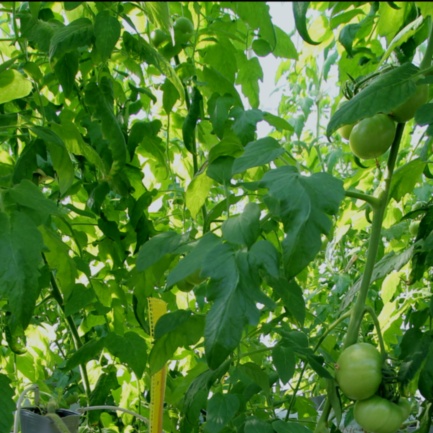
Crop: tomato